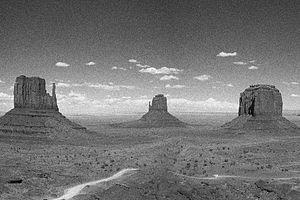
La Chevauchée fantastique est un western américain de John Ford, sorti en 1939. C'est la première collaboration entre John Wayne et le réalisateur pour ce film qui fut un tremplin pour les deux hommes.